Bronze Age Europe

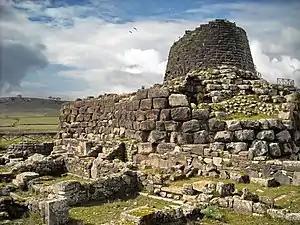
Nuraghe Santu Antine in Torralba, Sardinia, Italy

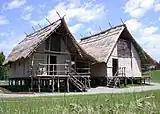
Reconstructed houses of Terramare culture in Castelnuovo Rangone, Italy

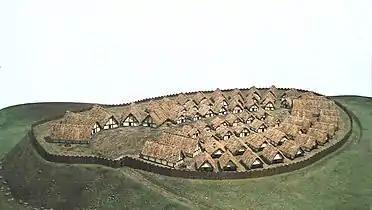
, central settlement reconstruction,

The Italian Bronze Age is conditionally divided into four periods: The Early Bronze Age (2300–1700 BC), the Middle Bronze Age (1700–1350 BC), the Recent Bronze Age (1350–1150 BC), the Final Bronze Age (1150–950 BC).